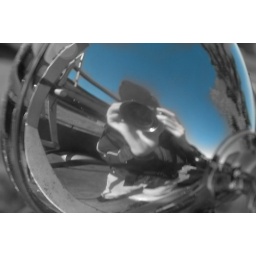
me taking a picture in a shiny headlight of an old car